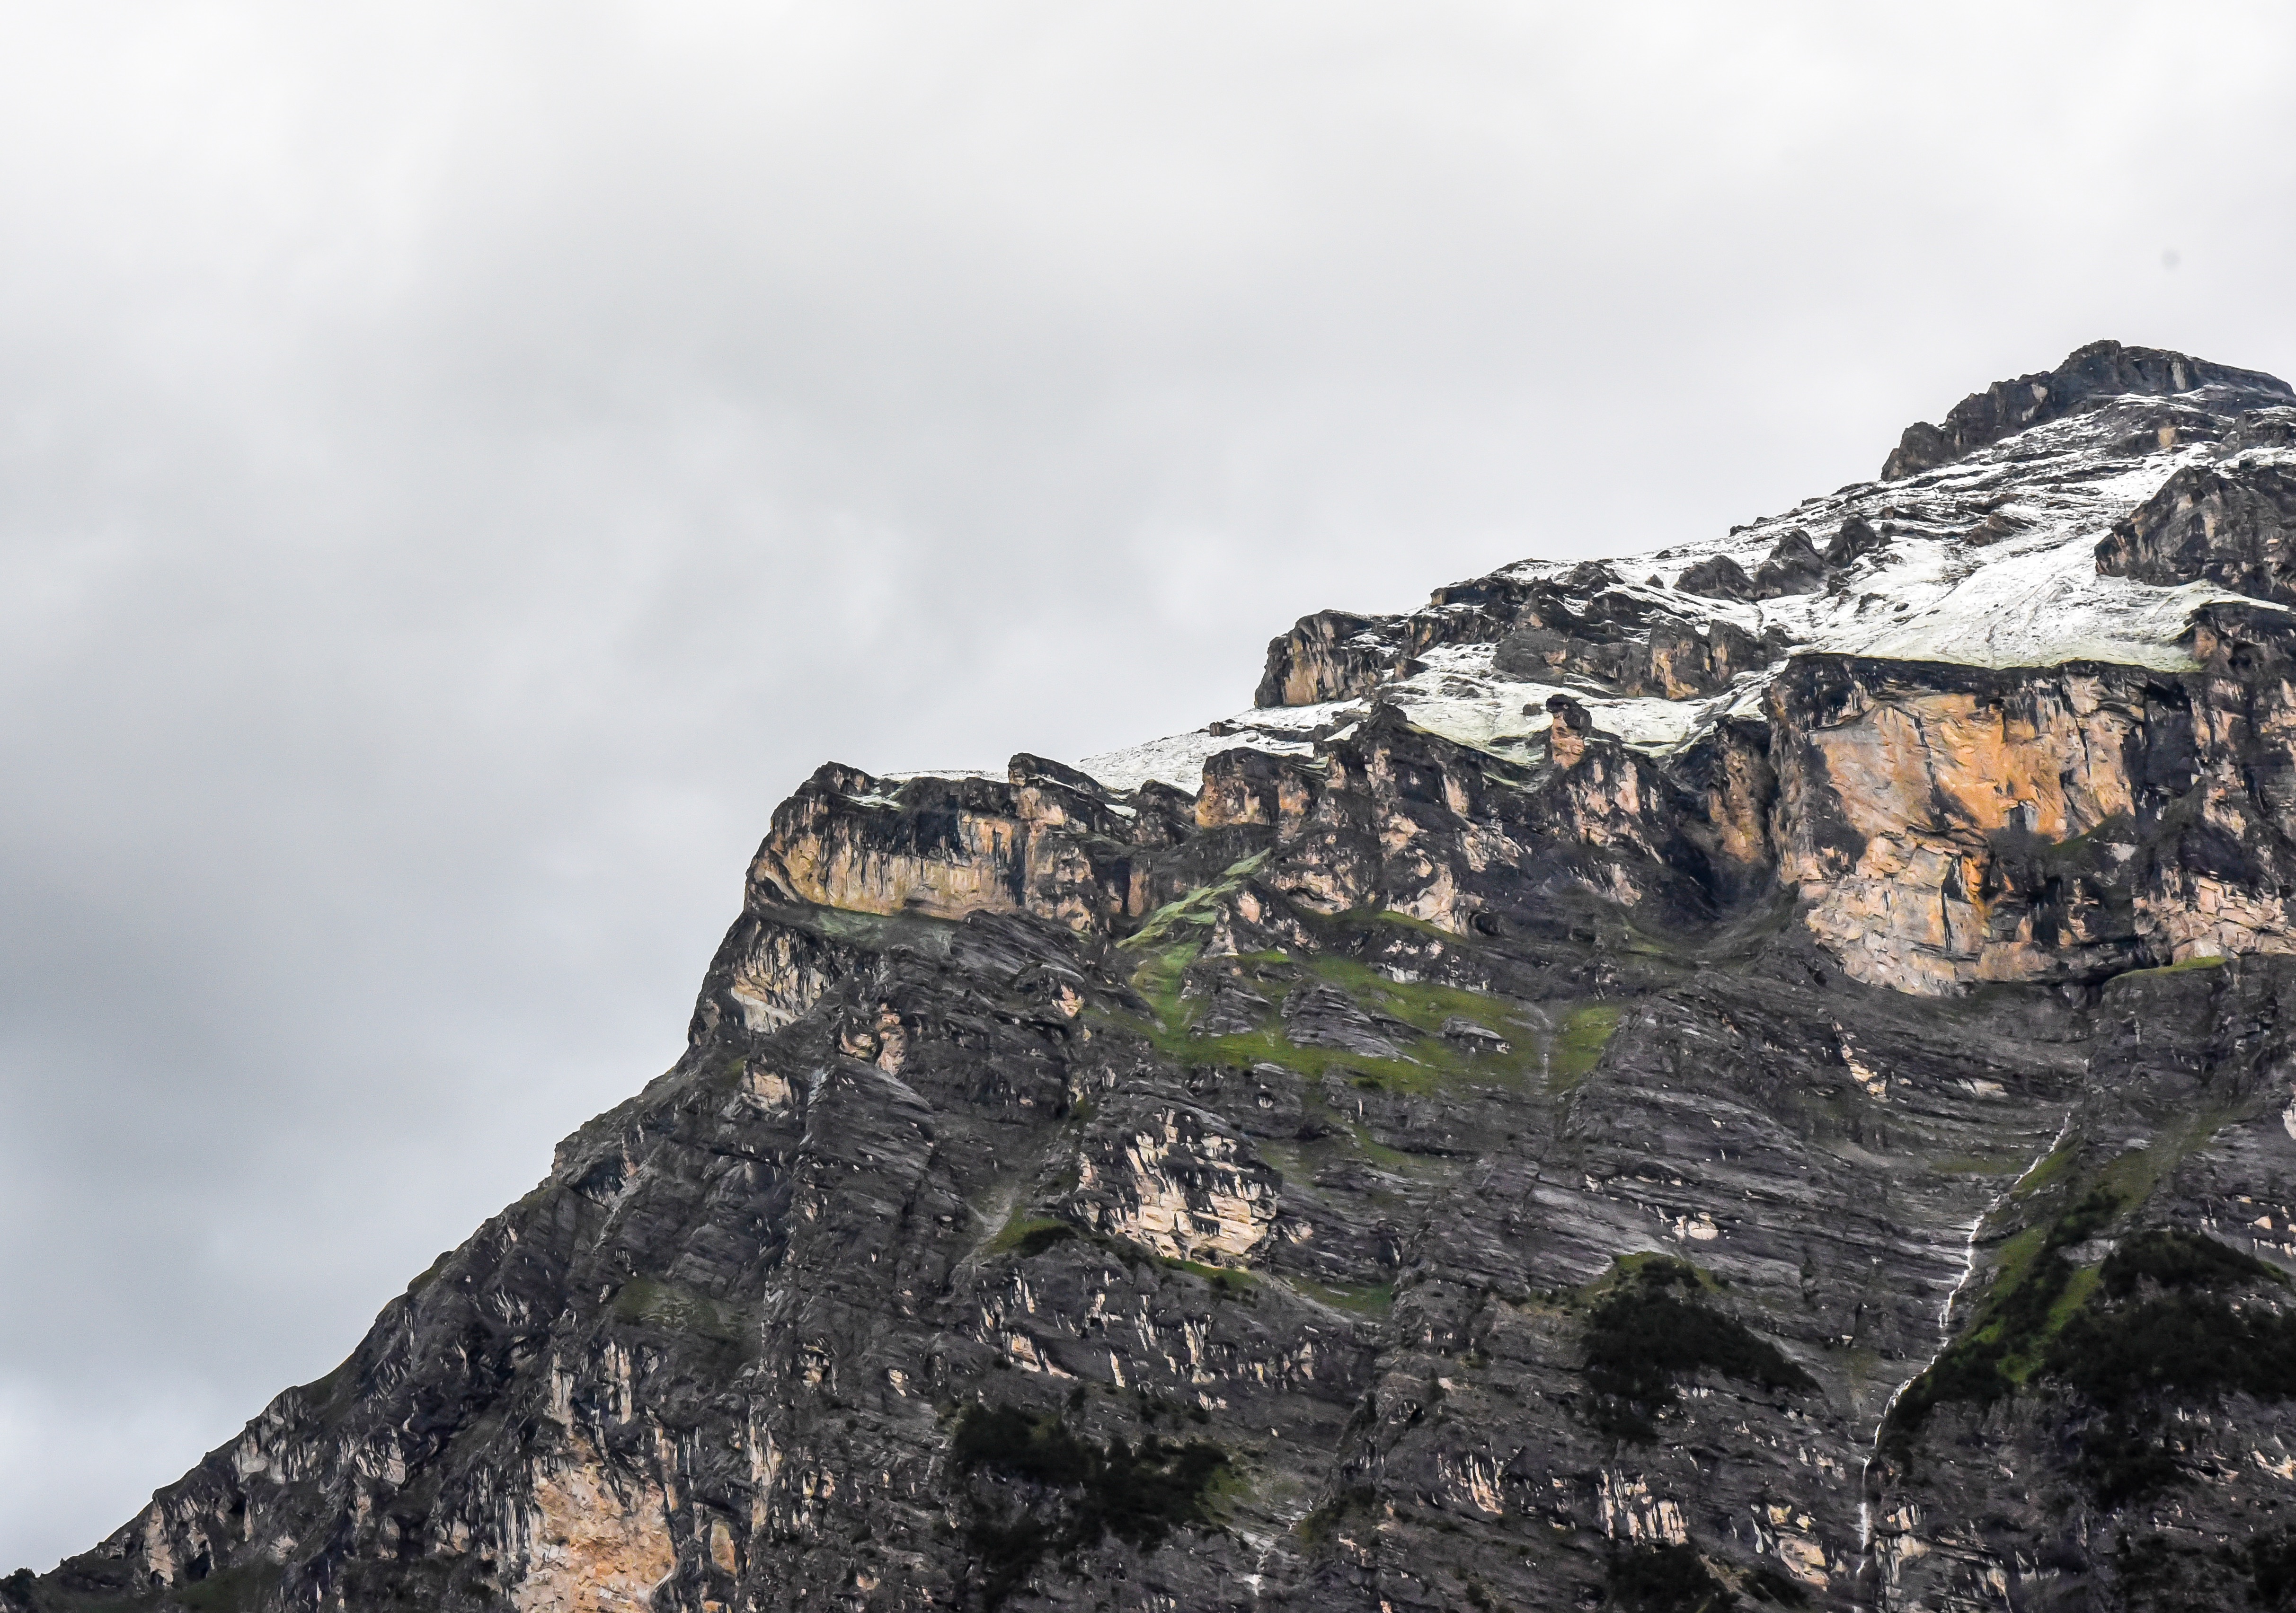
rock, mountain, adventure, mountain range, cliff, terrain, material, ridge, summit, mountaineering, geology, alps, plateau, landform, geographical feature, mountainous landforms, geological phenomenon